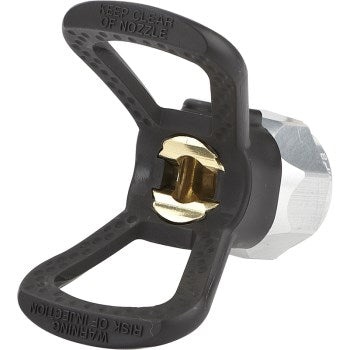
Titan Tool 289228 No-Build Spray Tip Guard
Brand: Titan Tool
Category: Hardware > Tool Accessories > Paint Tool Accessories